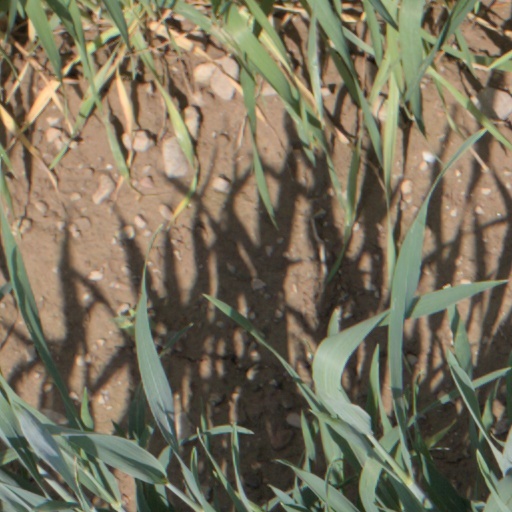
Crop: wheat